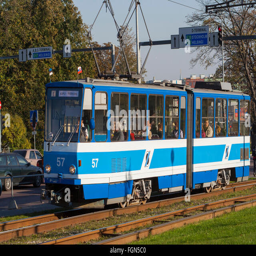
old tram in the city center